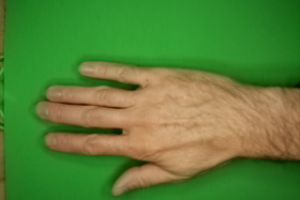
Label: paper